Brendan Burkett

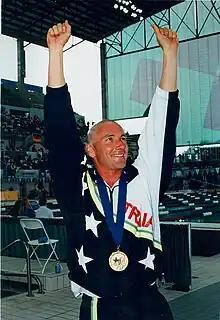
Burkett at the 1996 Atlanta Paralympics

Burkett first represented Australia at the 1987 Pan Pacific Para-Swimming Championships, where he won a gold medal in the 100 m butterfly. At the 1988 Seoul Games, he won a silver medal in the Men's 4 × 50 m Freestyle Relay A1–A8 event. At the 1992 Barcelona Games, he won a bronze medal in the Men's 50 m Freestyle S9 event. He won a silver medal at the 1994 Victoria Commonwealth Games in the Men's 100 m Freestyle S9 event. At the 1996 Atlanta Games, he was the captain of the Australian Paralympic team. At the games, he won a gold medal in the Men's 50 m Freestyle S9 event, for which he received a Medal of the Order of Australia, and a silver medal in the Men's 4 × 100 m Freestyle S7–10 event. At the 1998 IPC Swimming World Championships in Christchurch, he was part of the Australian team that won a gold medal and broke a world record in the 4 × 100 m Freestyle Relay event. He won a gold medal and again broke a world record in the Men's 50 m Freestyle S9 event at the 1999 European Championships; his father had died earlier that year. He carried the Australian flag at the opening ceremony of the 2000 Sydney Games. At the Games, he won a silver medal in the Men's 4 × 100 m Freestyle 34 pts event; he was very disappointed that he could not defend his 50 m freestyle title. He retired from competitive swimming after the 2000 games.